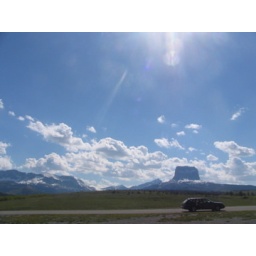
our car in front of chief mountain